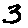
Label: 3